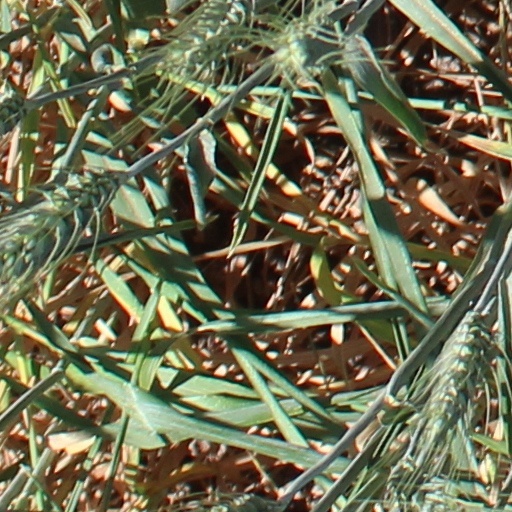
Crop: wheat